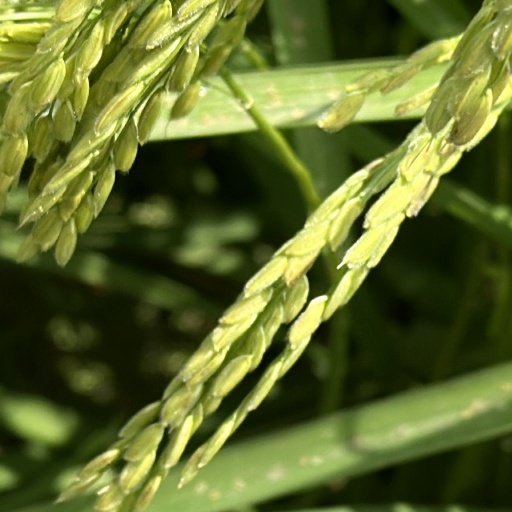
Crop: rice